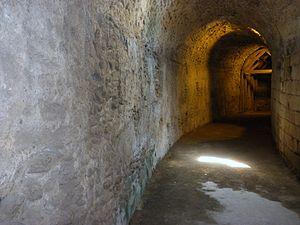
Le théâtre romain de Gadès a été découvert en 1980, après que des fouilles archéologiques destinées à localiser le Castillo de la Villa, le révélèrent. Jusqu'alors seulement certaines de ses galeries intérieures avaient pu être identifiées sans que l'on sache à quel édifice elles appartenaient.